Penydarren

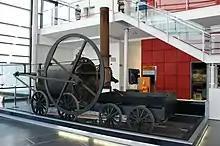
Full-scale replica of Trevithick's 1804 steam-powered railway locomotive in the National Waterfront Museum, Swansea.

In 1802, Homfray commissioned engineer Richard Trevithick to build built one of his high-pressure steam engines to drive a hammer at the Penydarren Ironworks. With the assistance of works engineer Rees Jones, Trevithick mounted the engine on wheels and turned it into a locomotive. In 1803, Trevithick sold the patents for his locomotives to Homfray.